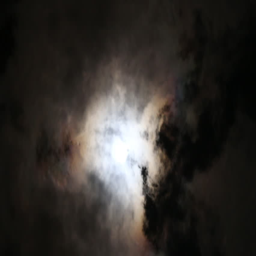
the cloud is flowing under the moonlight